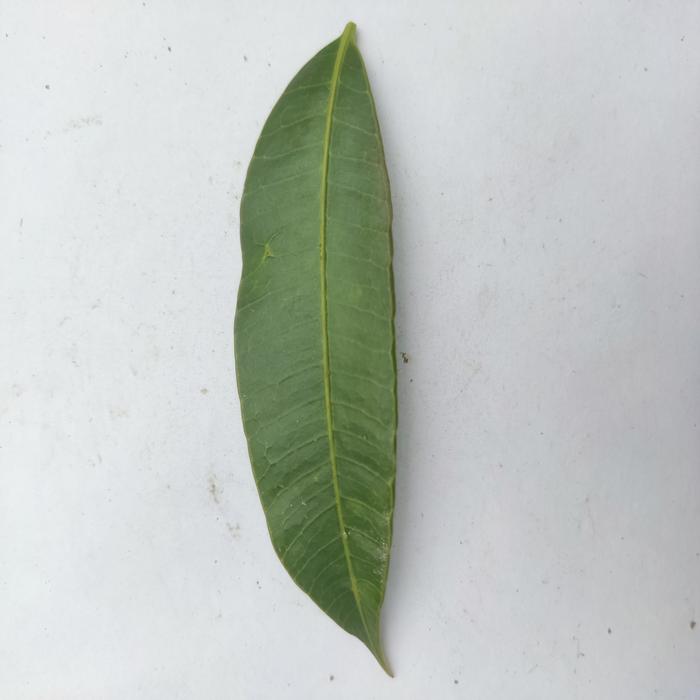
Crop: Hog Plum
Leaf condition: Heathy_Leaf